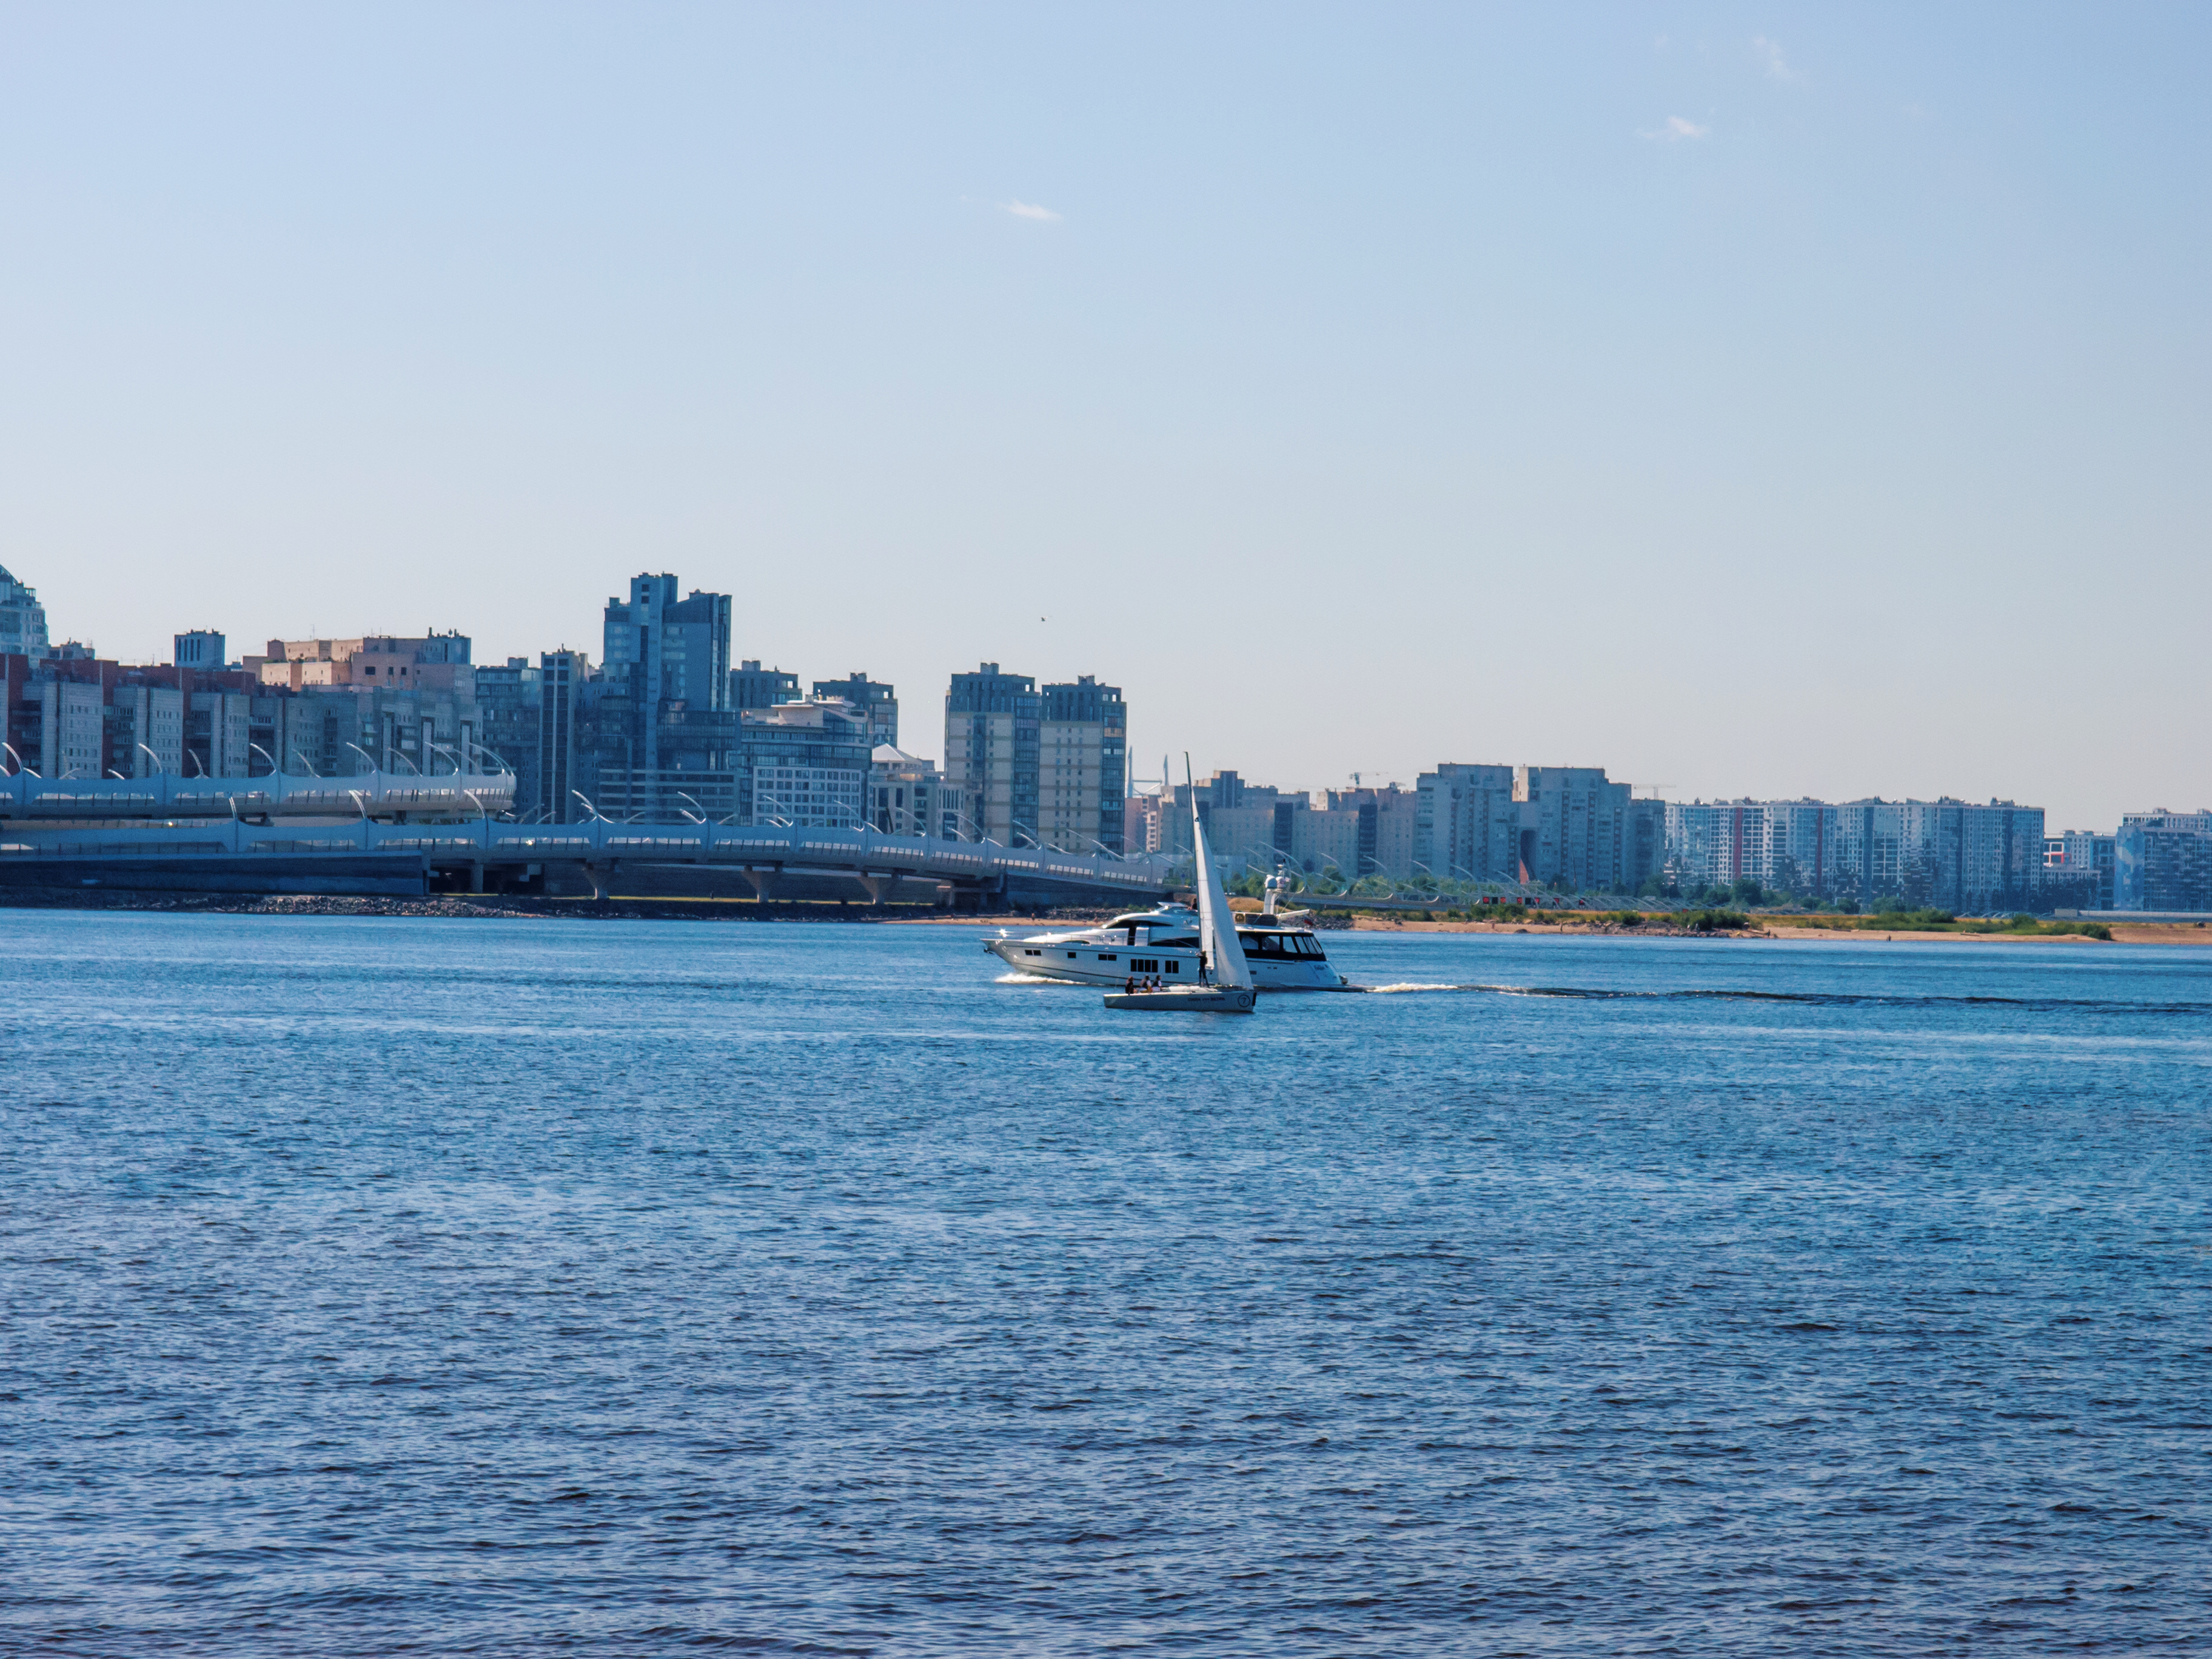
images, water, sky, building, skyscraper, daytime, cloud, tower block, lake, cityscape, tower, boat, coastal and oceanic landforms, vehicle, bank, airplane, aircraft, horizon, city, metropolitan area, metropolis, calm, human settlement, shore, condominium, harbor, reservoir, channel, downtown, water transportation, watercraft, coast, naval architecture, sound, ocean, ship, skyline, boats and boating equipment and supplies, reflection, bay, evening, tourism, inlet, sea, mixed use